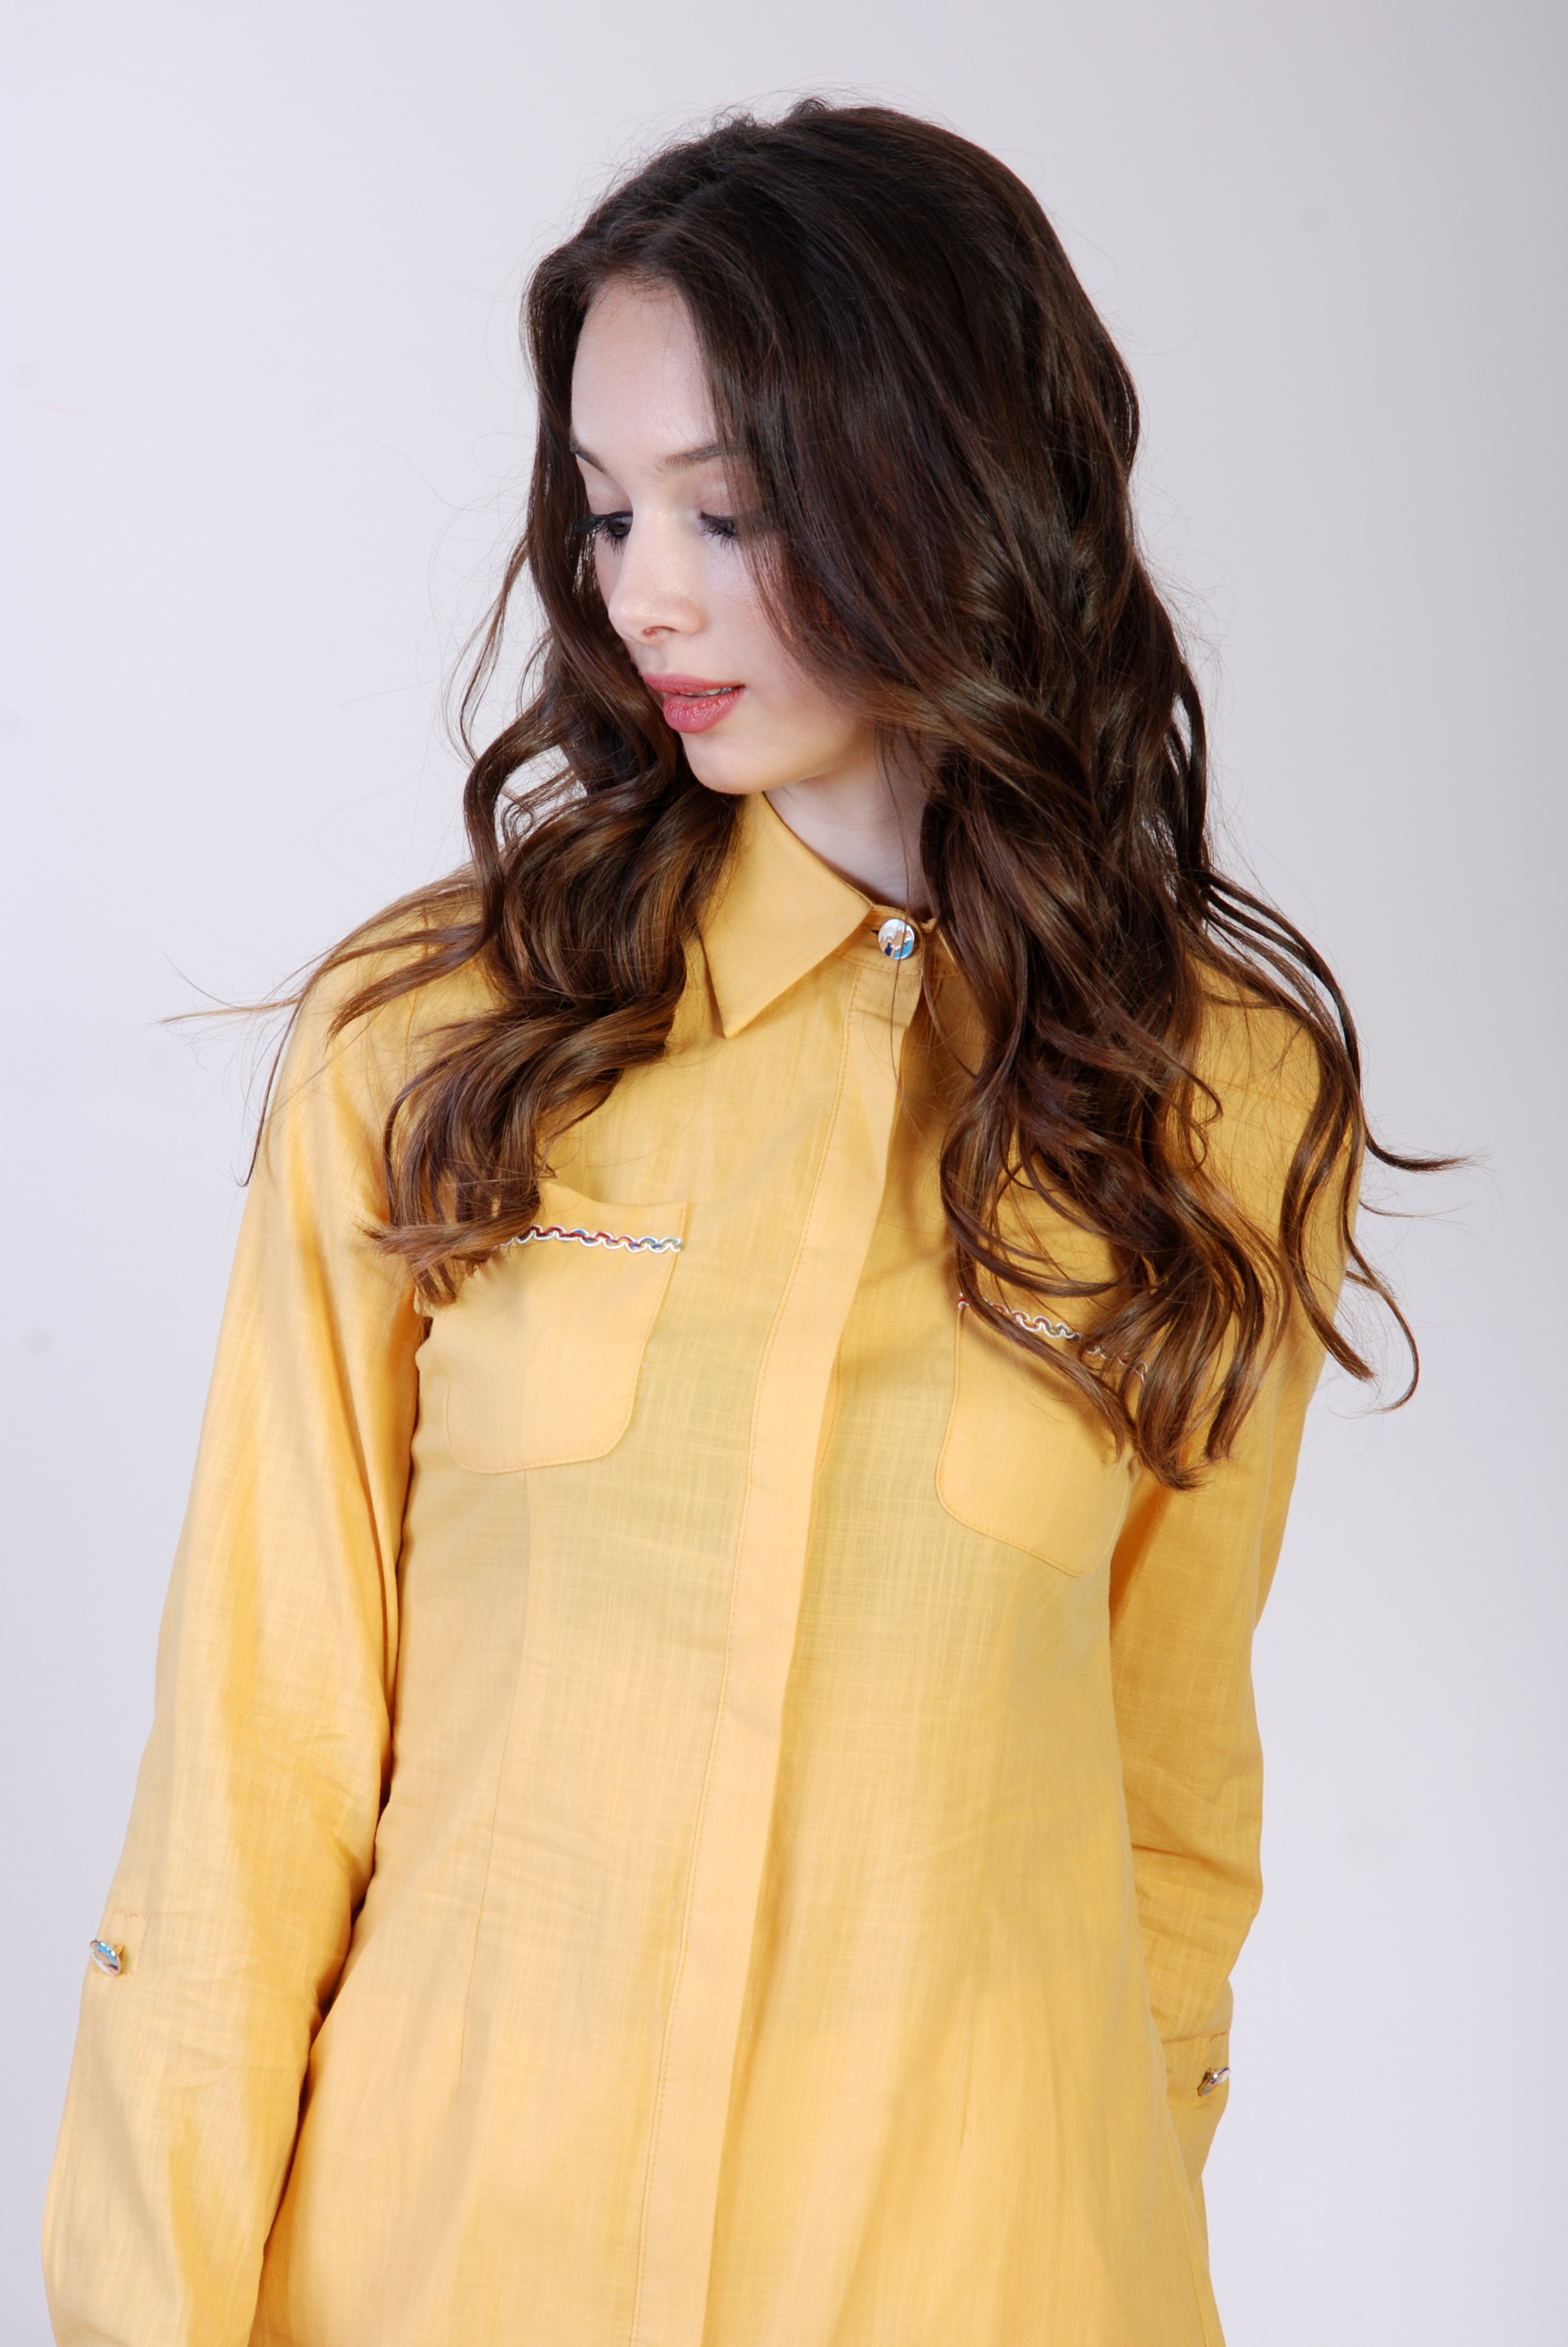
woman, photography, model, young, fashion, clothing, outerwear, hairstyle, shirt, long hair, collar, textile, neck, beauty, blouse, sleeve, photo shoot, brown hair, formal wear, yellow shirt, women's